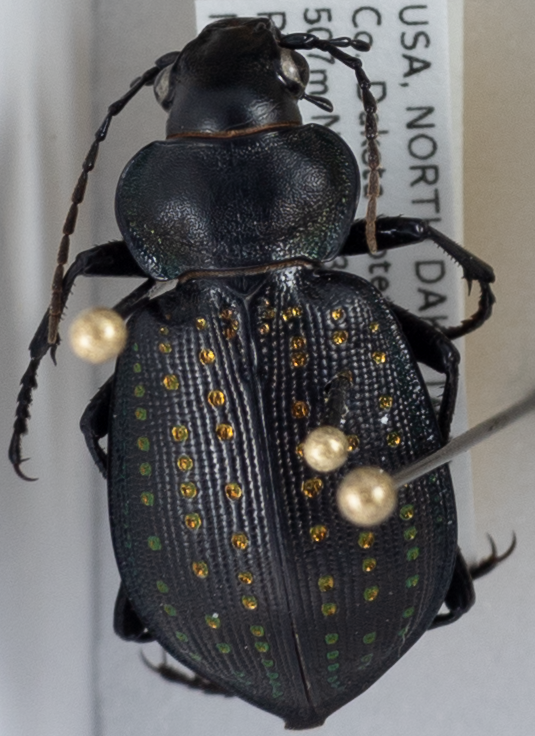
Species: Calosoma calidum
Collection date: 2023-06-20
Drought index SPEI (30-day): -0.354
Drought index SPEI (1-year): -0.278
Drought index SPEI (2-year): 0.73